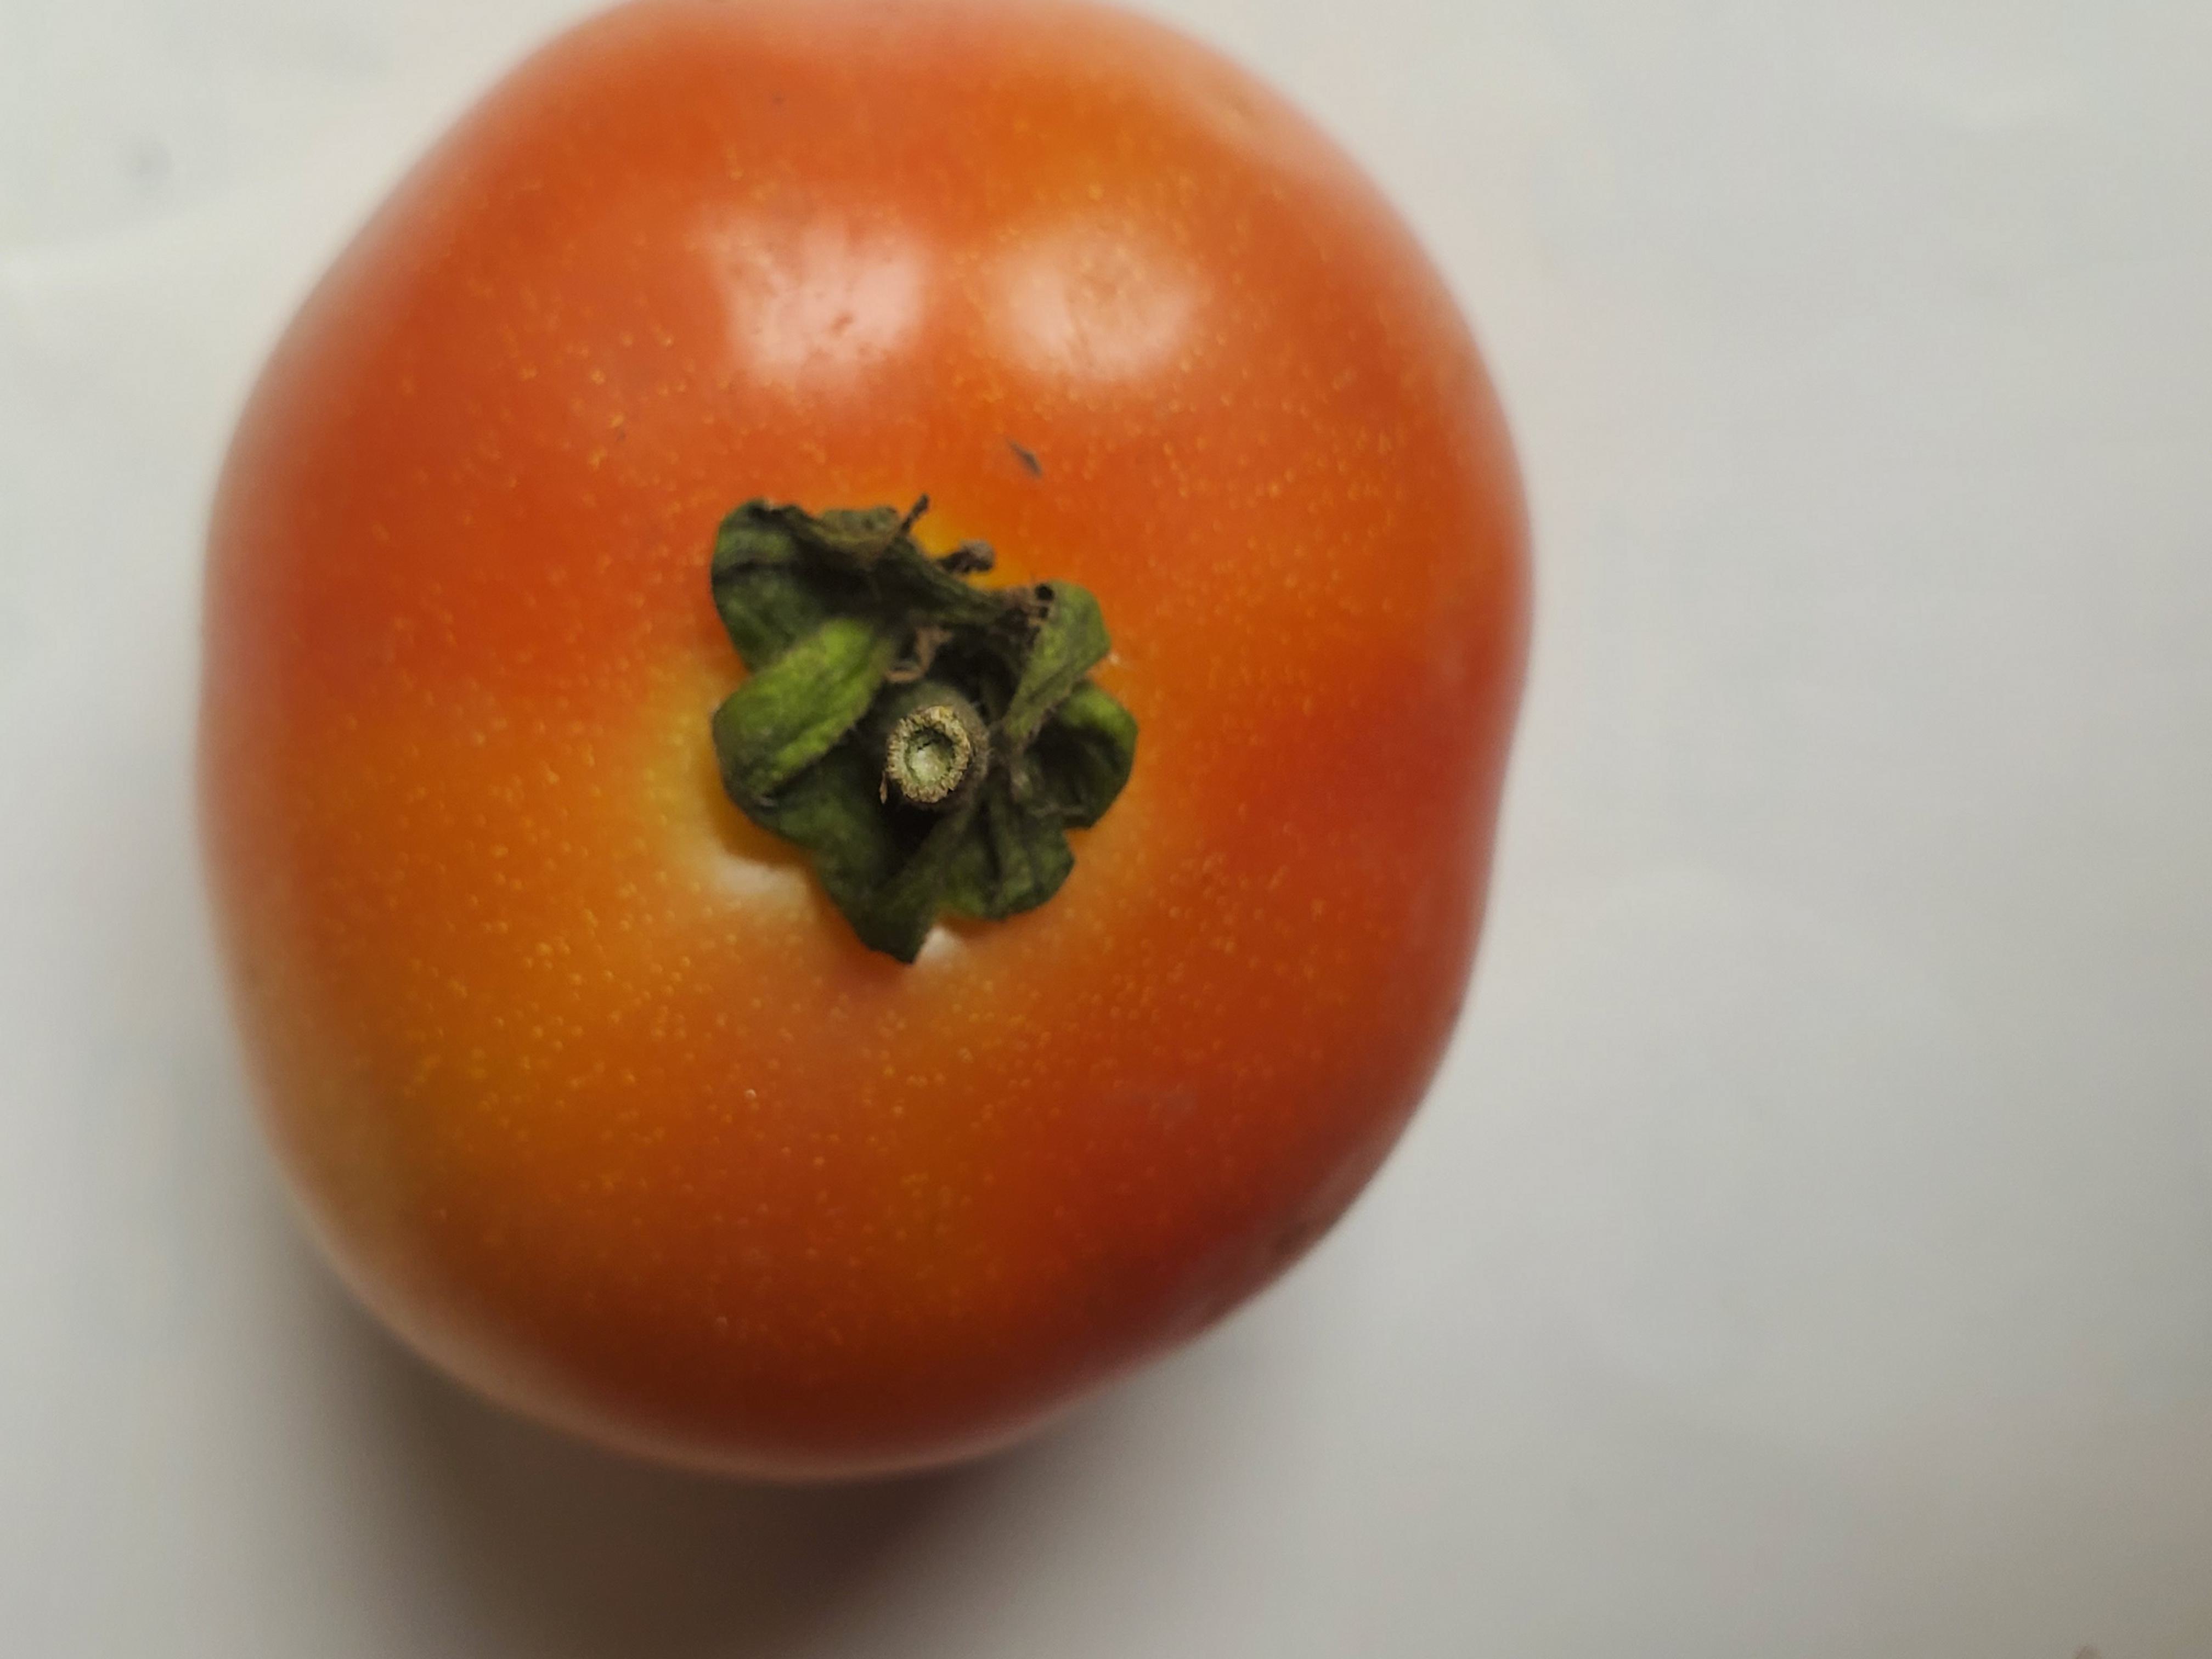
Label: Fresh